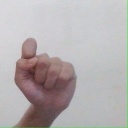
अक्षर: घ